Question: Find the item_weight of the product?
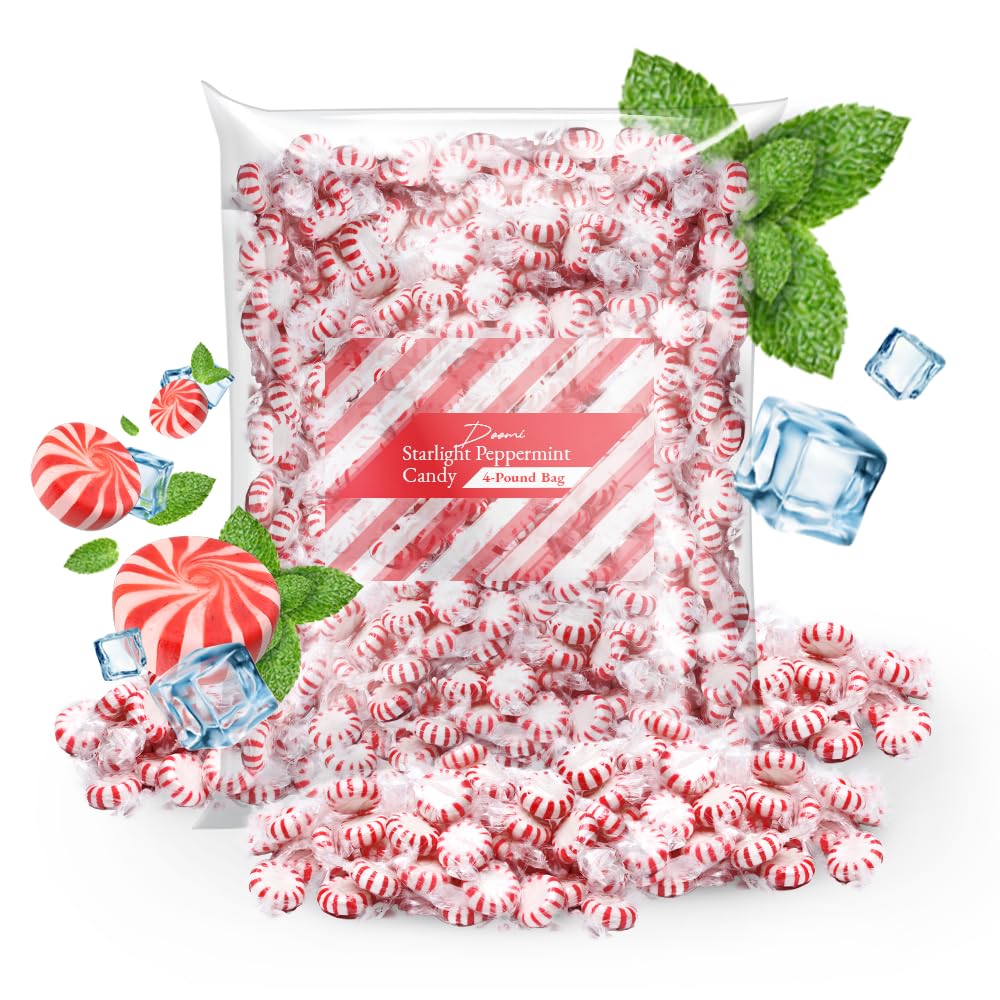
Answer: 4.0 pound